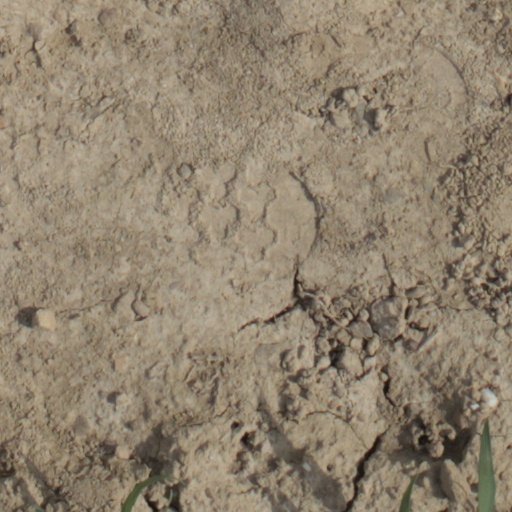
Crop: wheat